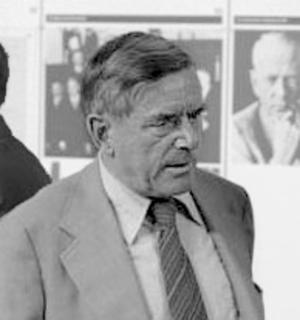
Angelus Gottfried Thomas Mann, dit Golo, né le 27 mars 1909 à Munich et mort le 7 avril 1994 à Leverkusen, est un historien, écrivain et philosophe allemand.